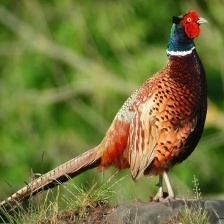
Species: RING-NECKED PHEASANT
Scientific name: PHASIANUS COLCHICUS